The Snob (1924 film)

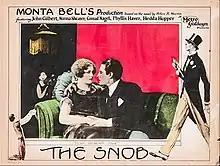
Lobby card

The Snob is a 1924 American silent drama film directed by Monta Bell. The film starred Norma Shearer and John Gilbert (prior to their stardom), together with Phyllis Haver, Conrad Nagel, and Hedda Hopper. The film was written by Monta Bell, and was based on the novel "The Snob: The Story of a Marriage" by Helen Reimensnyder Martin.